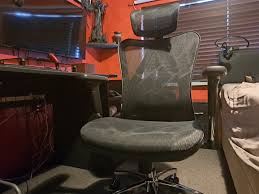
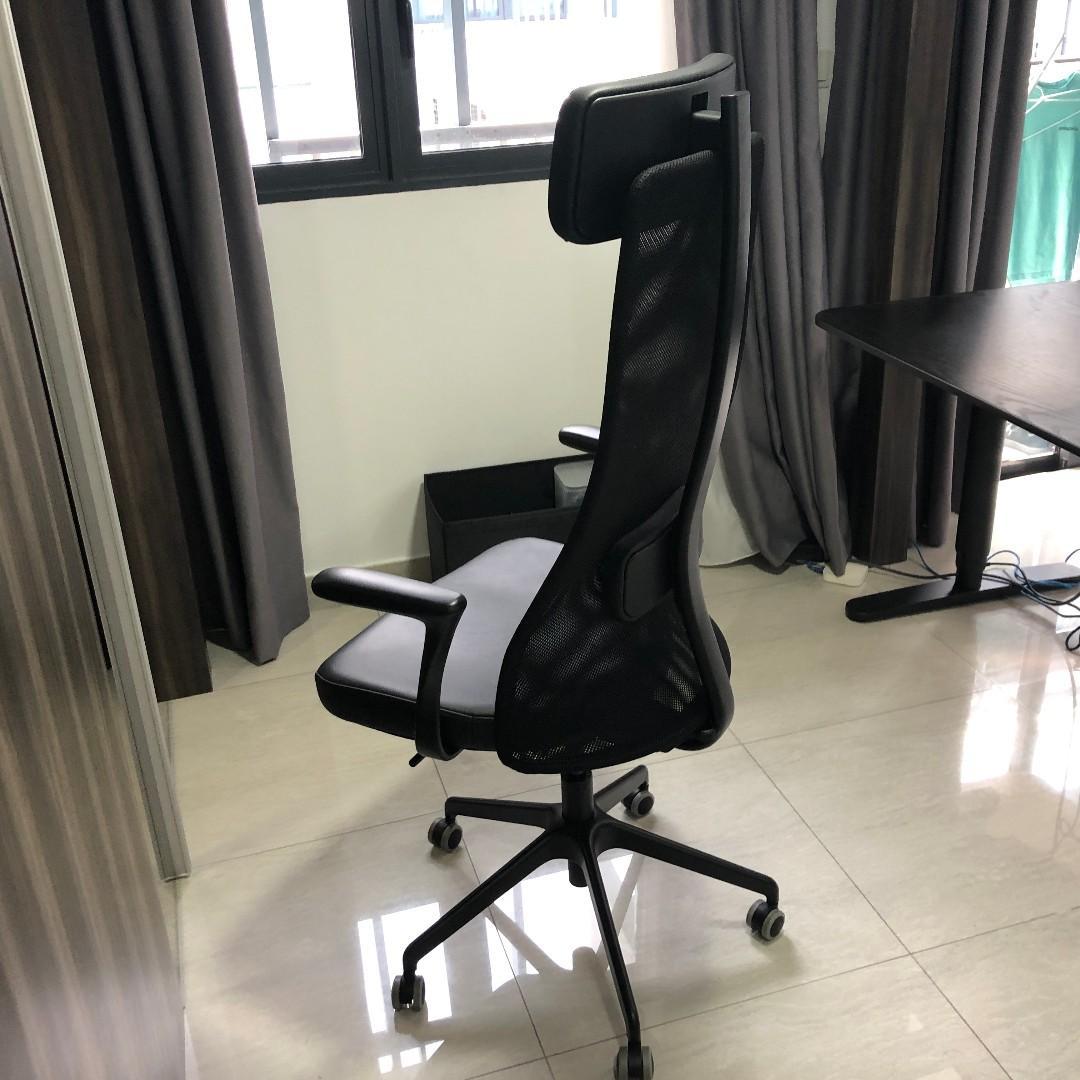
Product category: items_chair
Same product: no